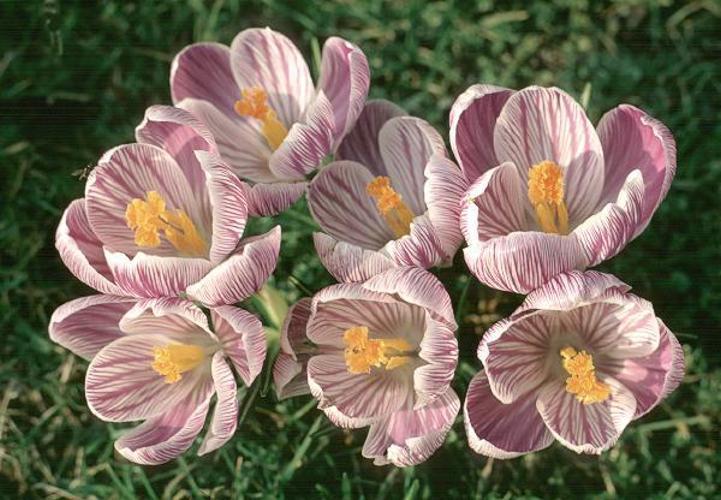
Label: spring crocus